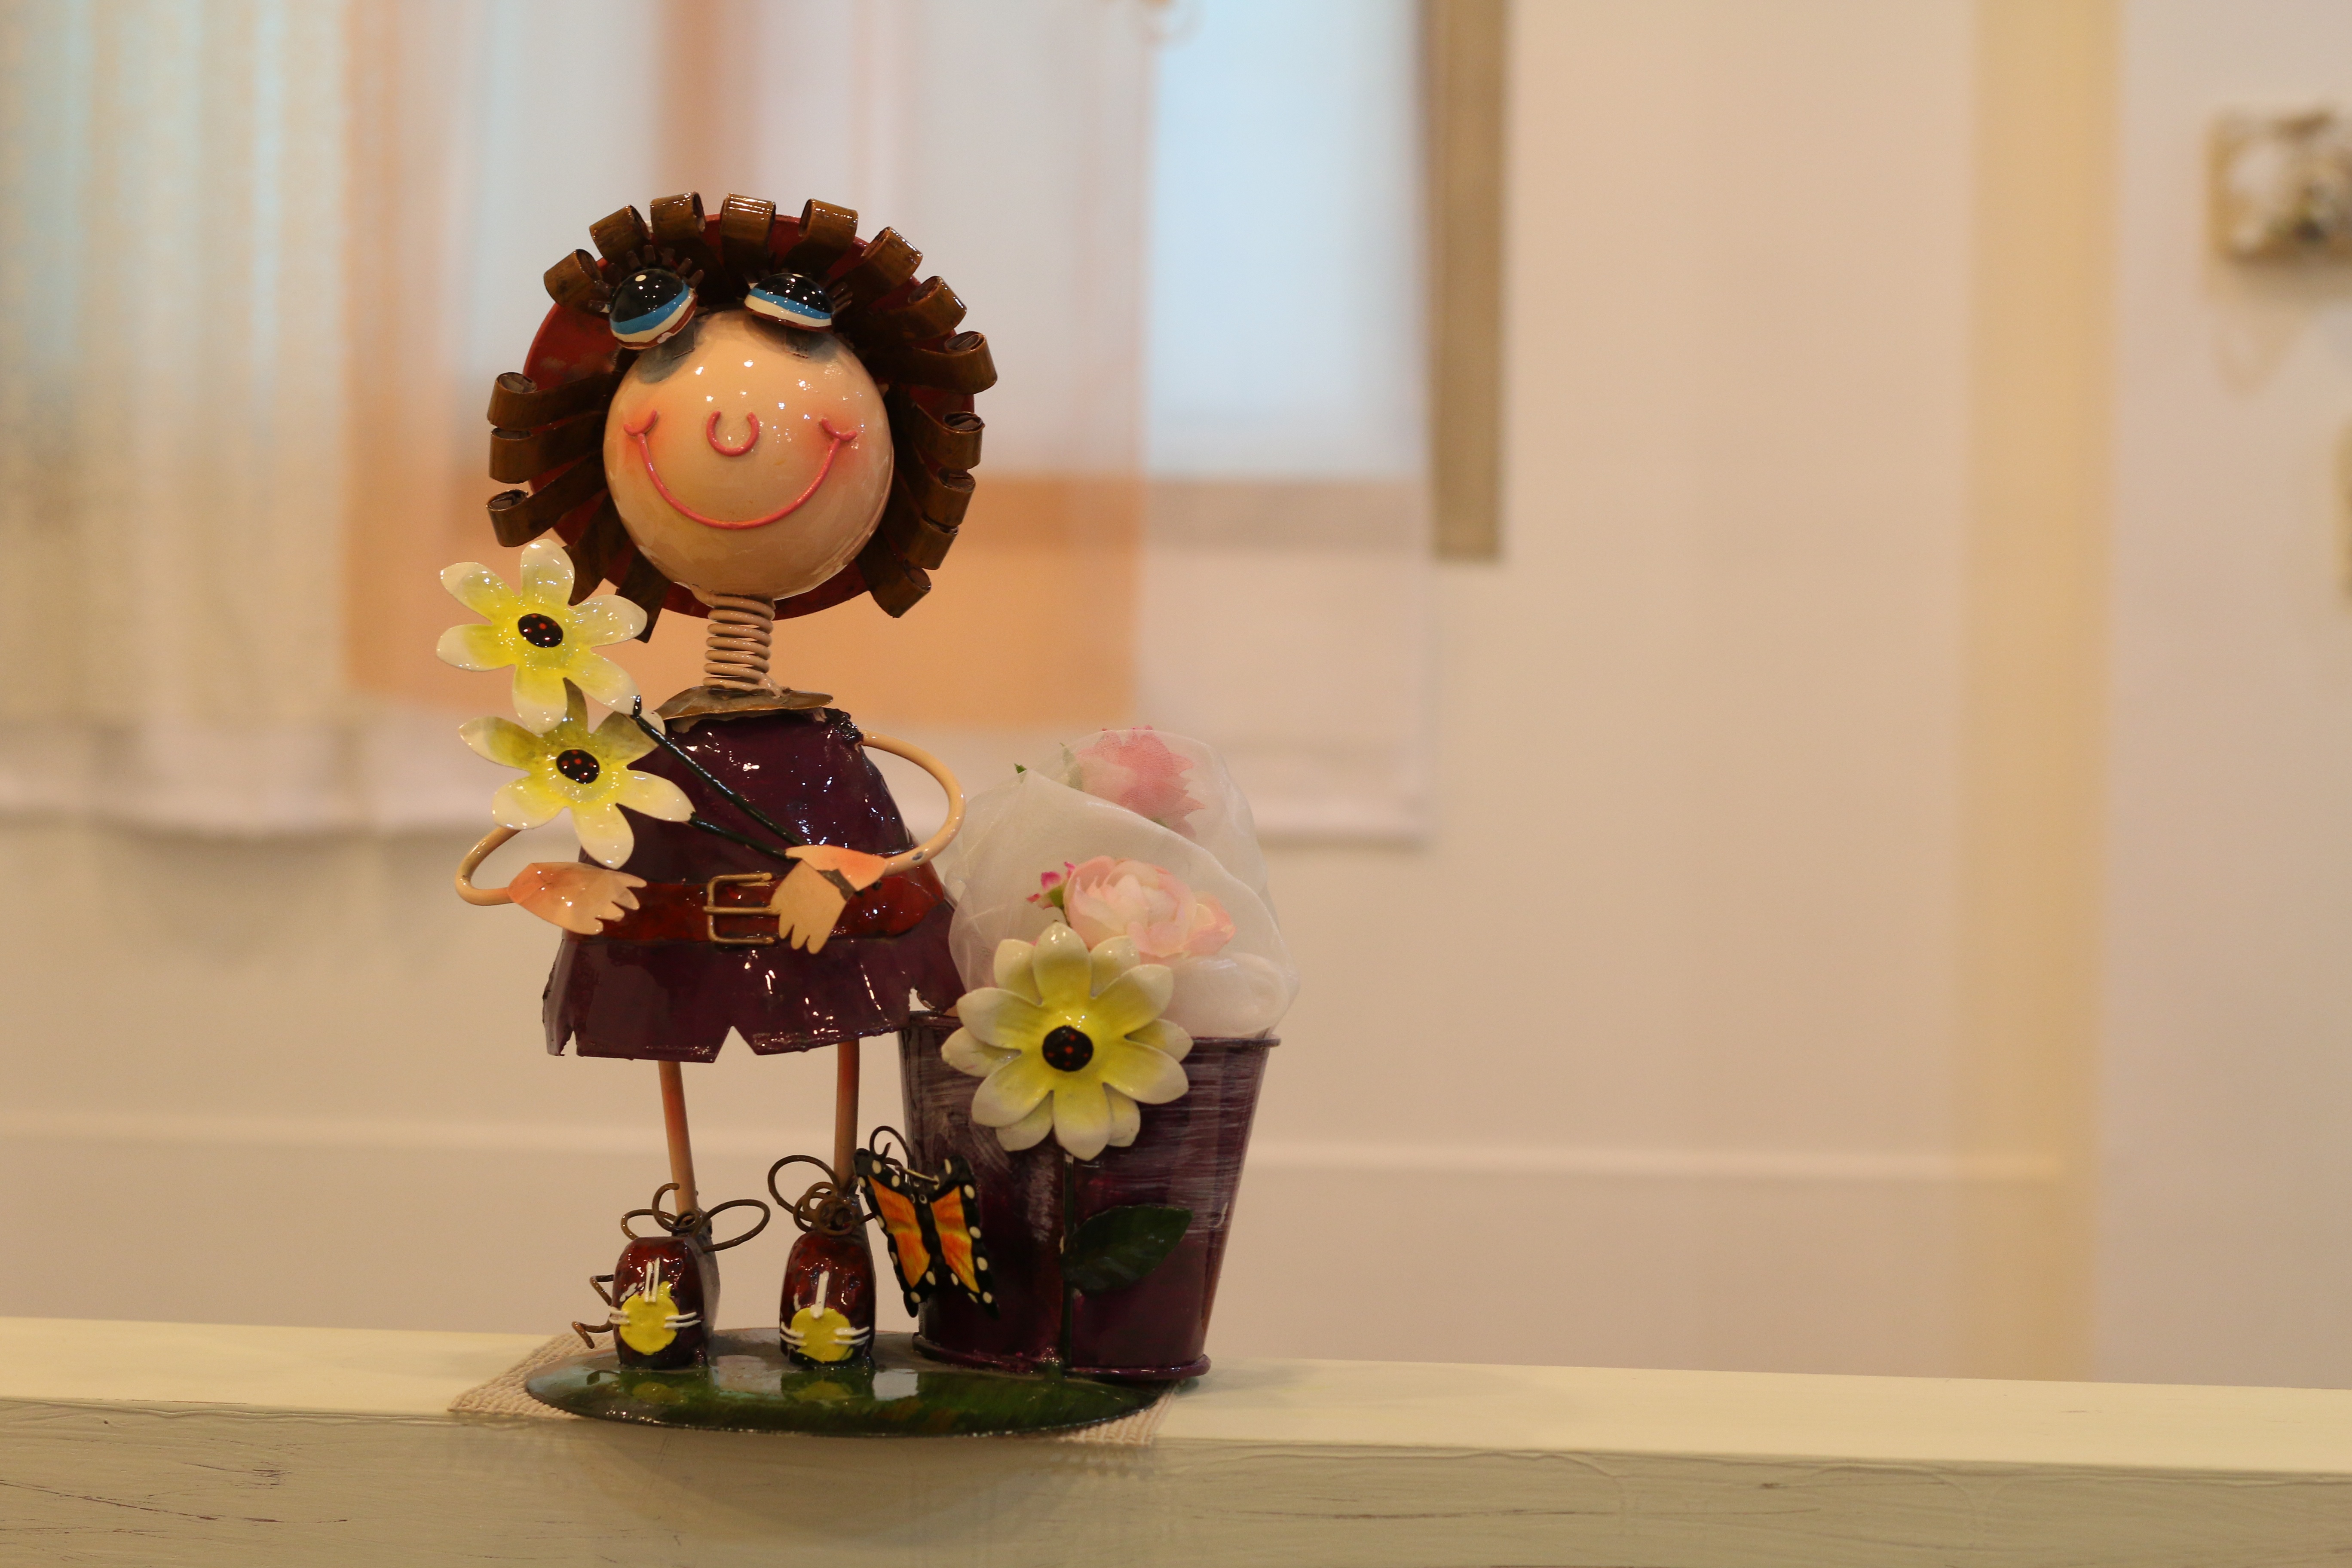
flower, spring, toy, peacock, doll, art, children, women's, dexterity